Natalie Joyce

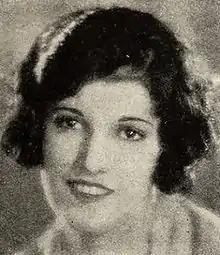
Joyce in March 1925

Natalie Joyce (born Natalie Marie Johnson; November 6, 1902 – November 9, 1992) was an American actress.